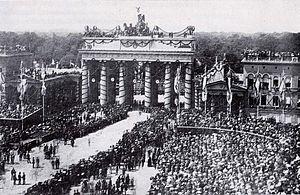
La Pariser Platz se trouve dans le centre de Berlin dans le quartier de Dorotheenstadt, à l'extrémité ouest de l'avenue Unter den Linden, précédant ainsi la Porte de Brandebourg.
9 mars : le suffrage universel masculin est accordé à deux communes « françaises » du Sénégal : Saint-Louis et Gorée. Leurs députés siègeront à l’Assemblée nationale.